Leizen

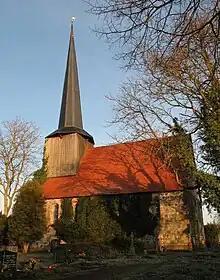
Church

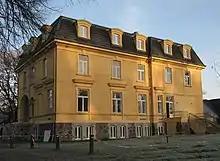
Manor

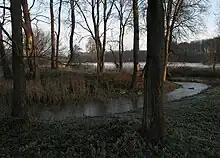
Motte

Leizen is a municipality in the Mecklenburgische Seenplatte district, in Mecklenburg-Vorpommern, Germany.